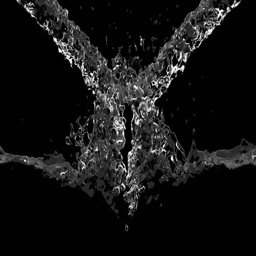
splashes filling the screen on a black background with alpha matte